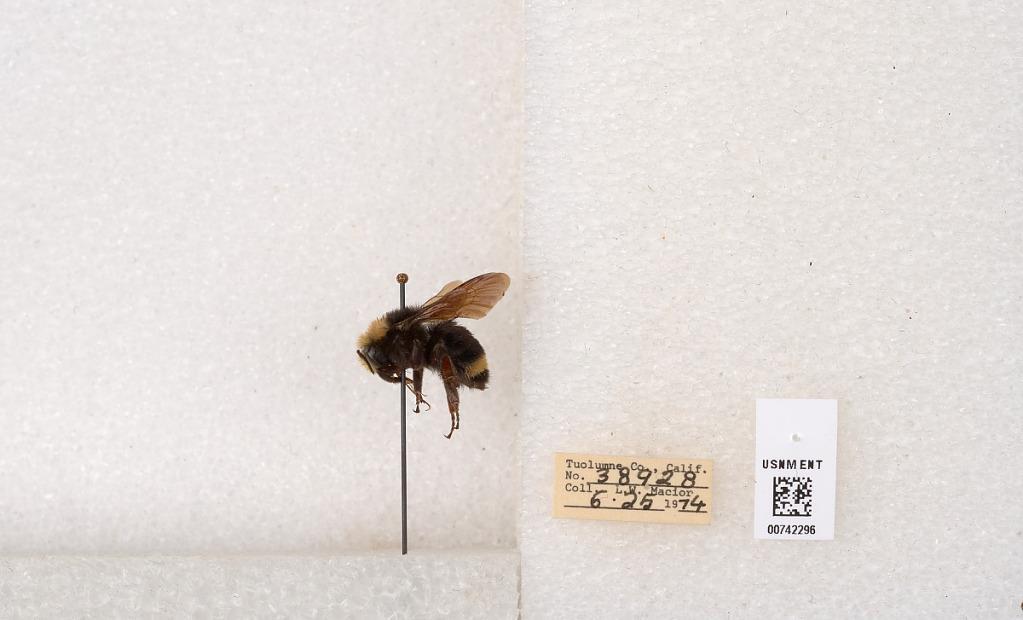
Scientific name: Bombus (Pyrobombus) vosnesenskii Radoszkowski
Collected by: L. Macior
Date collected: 1974-6-25
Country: United States
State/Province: California
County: Tuolumne
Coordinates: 38.0276, -119.955